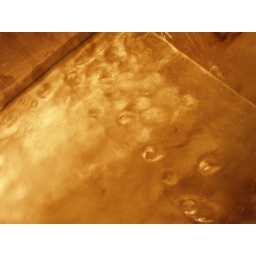
water on glass in sink